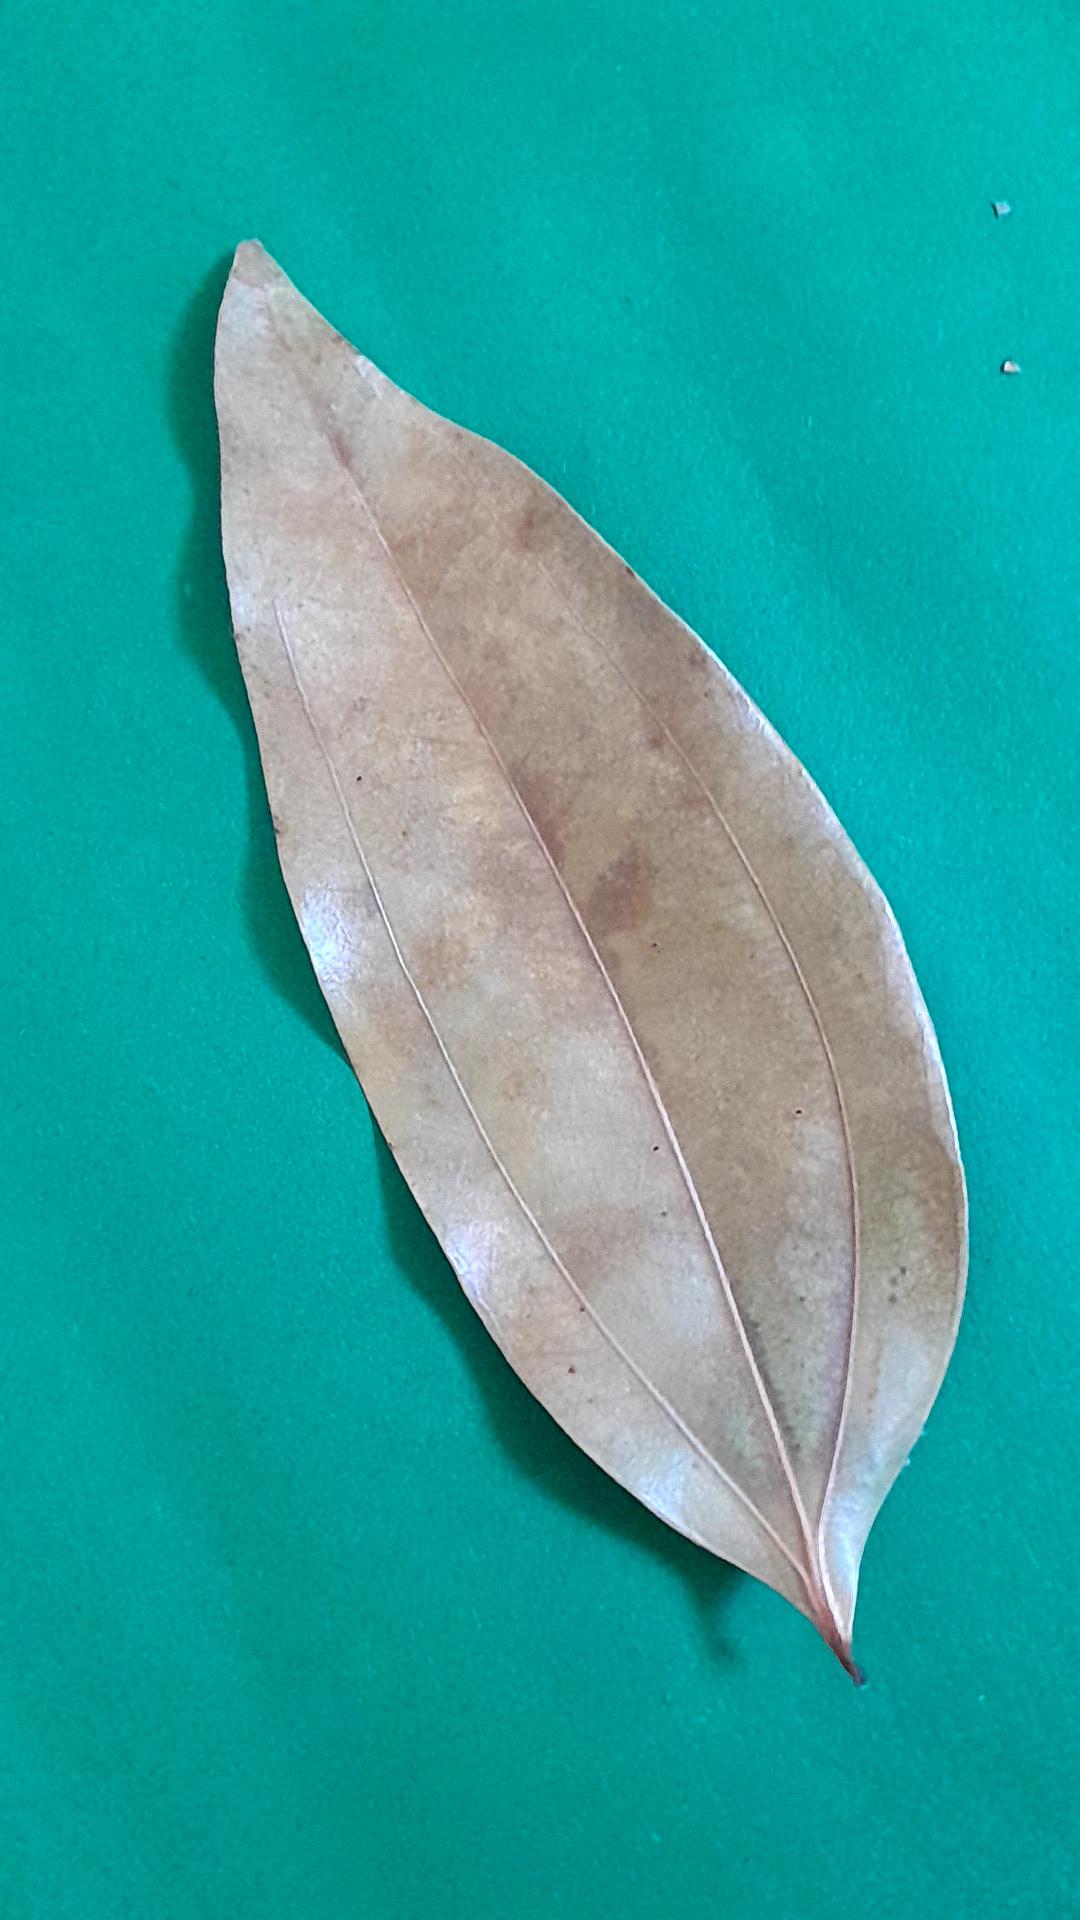
Label: Dry Leaf